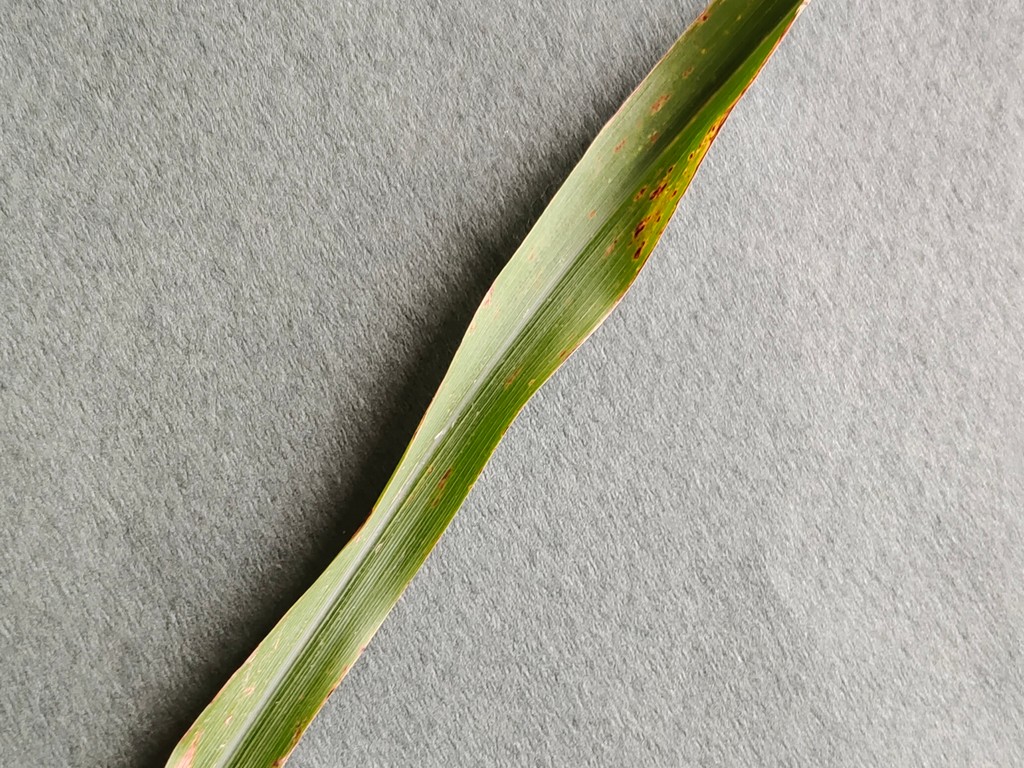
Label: Unhealthy